Ainan, Ehime

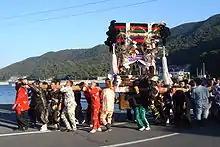
Men carry a "mikoshi" during the fall festival

A variety of festivals are celebrated in Ainan, including Ainan Tairyo Matsuri in May, Natsu Matsuri (Summer festival), Obon, and Aki Matsuri.